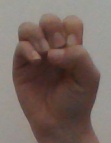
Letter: ha